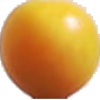
Label: Cherry Wax Yellow 1